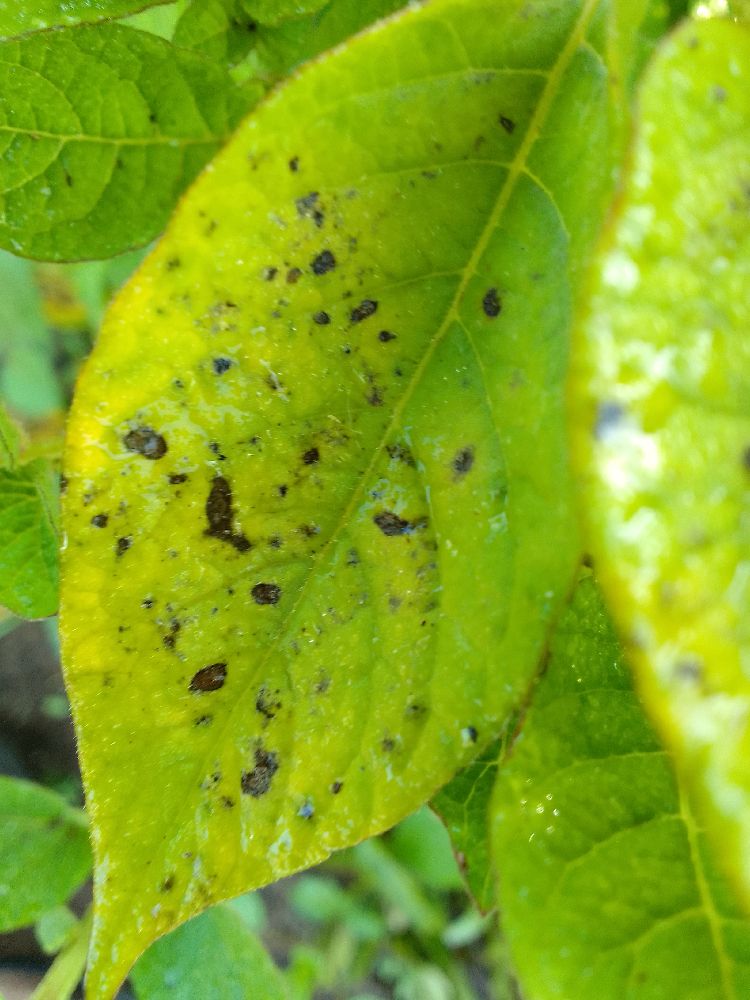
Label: Early blight